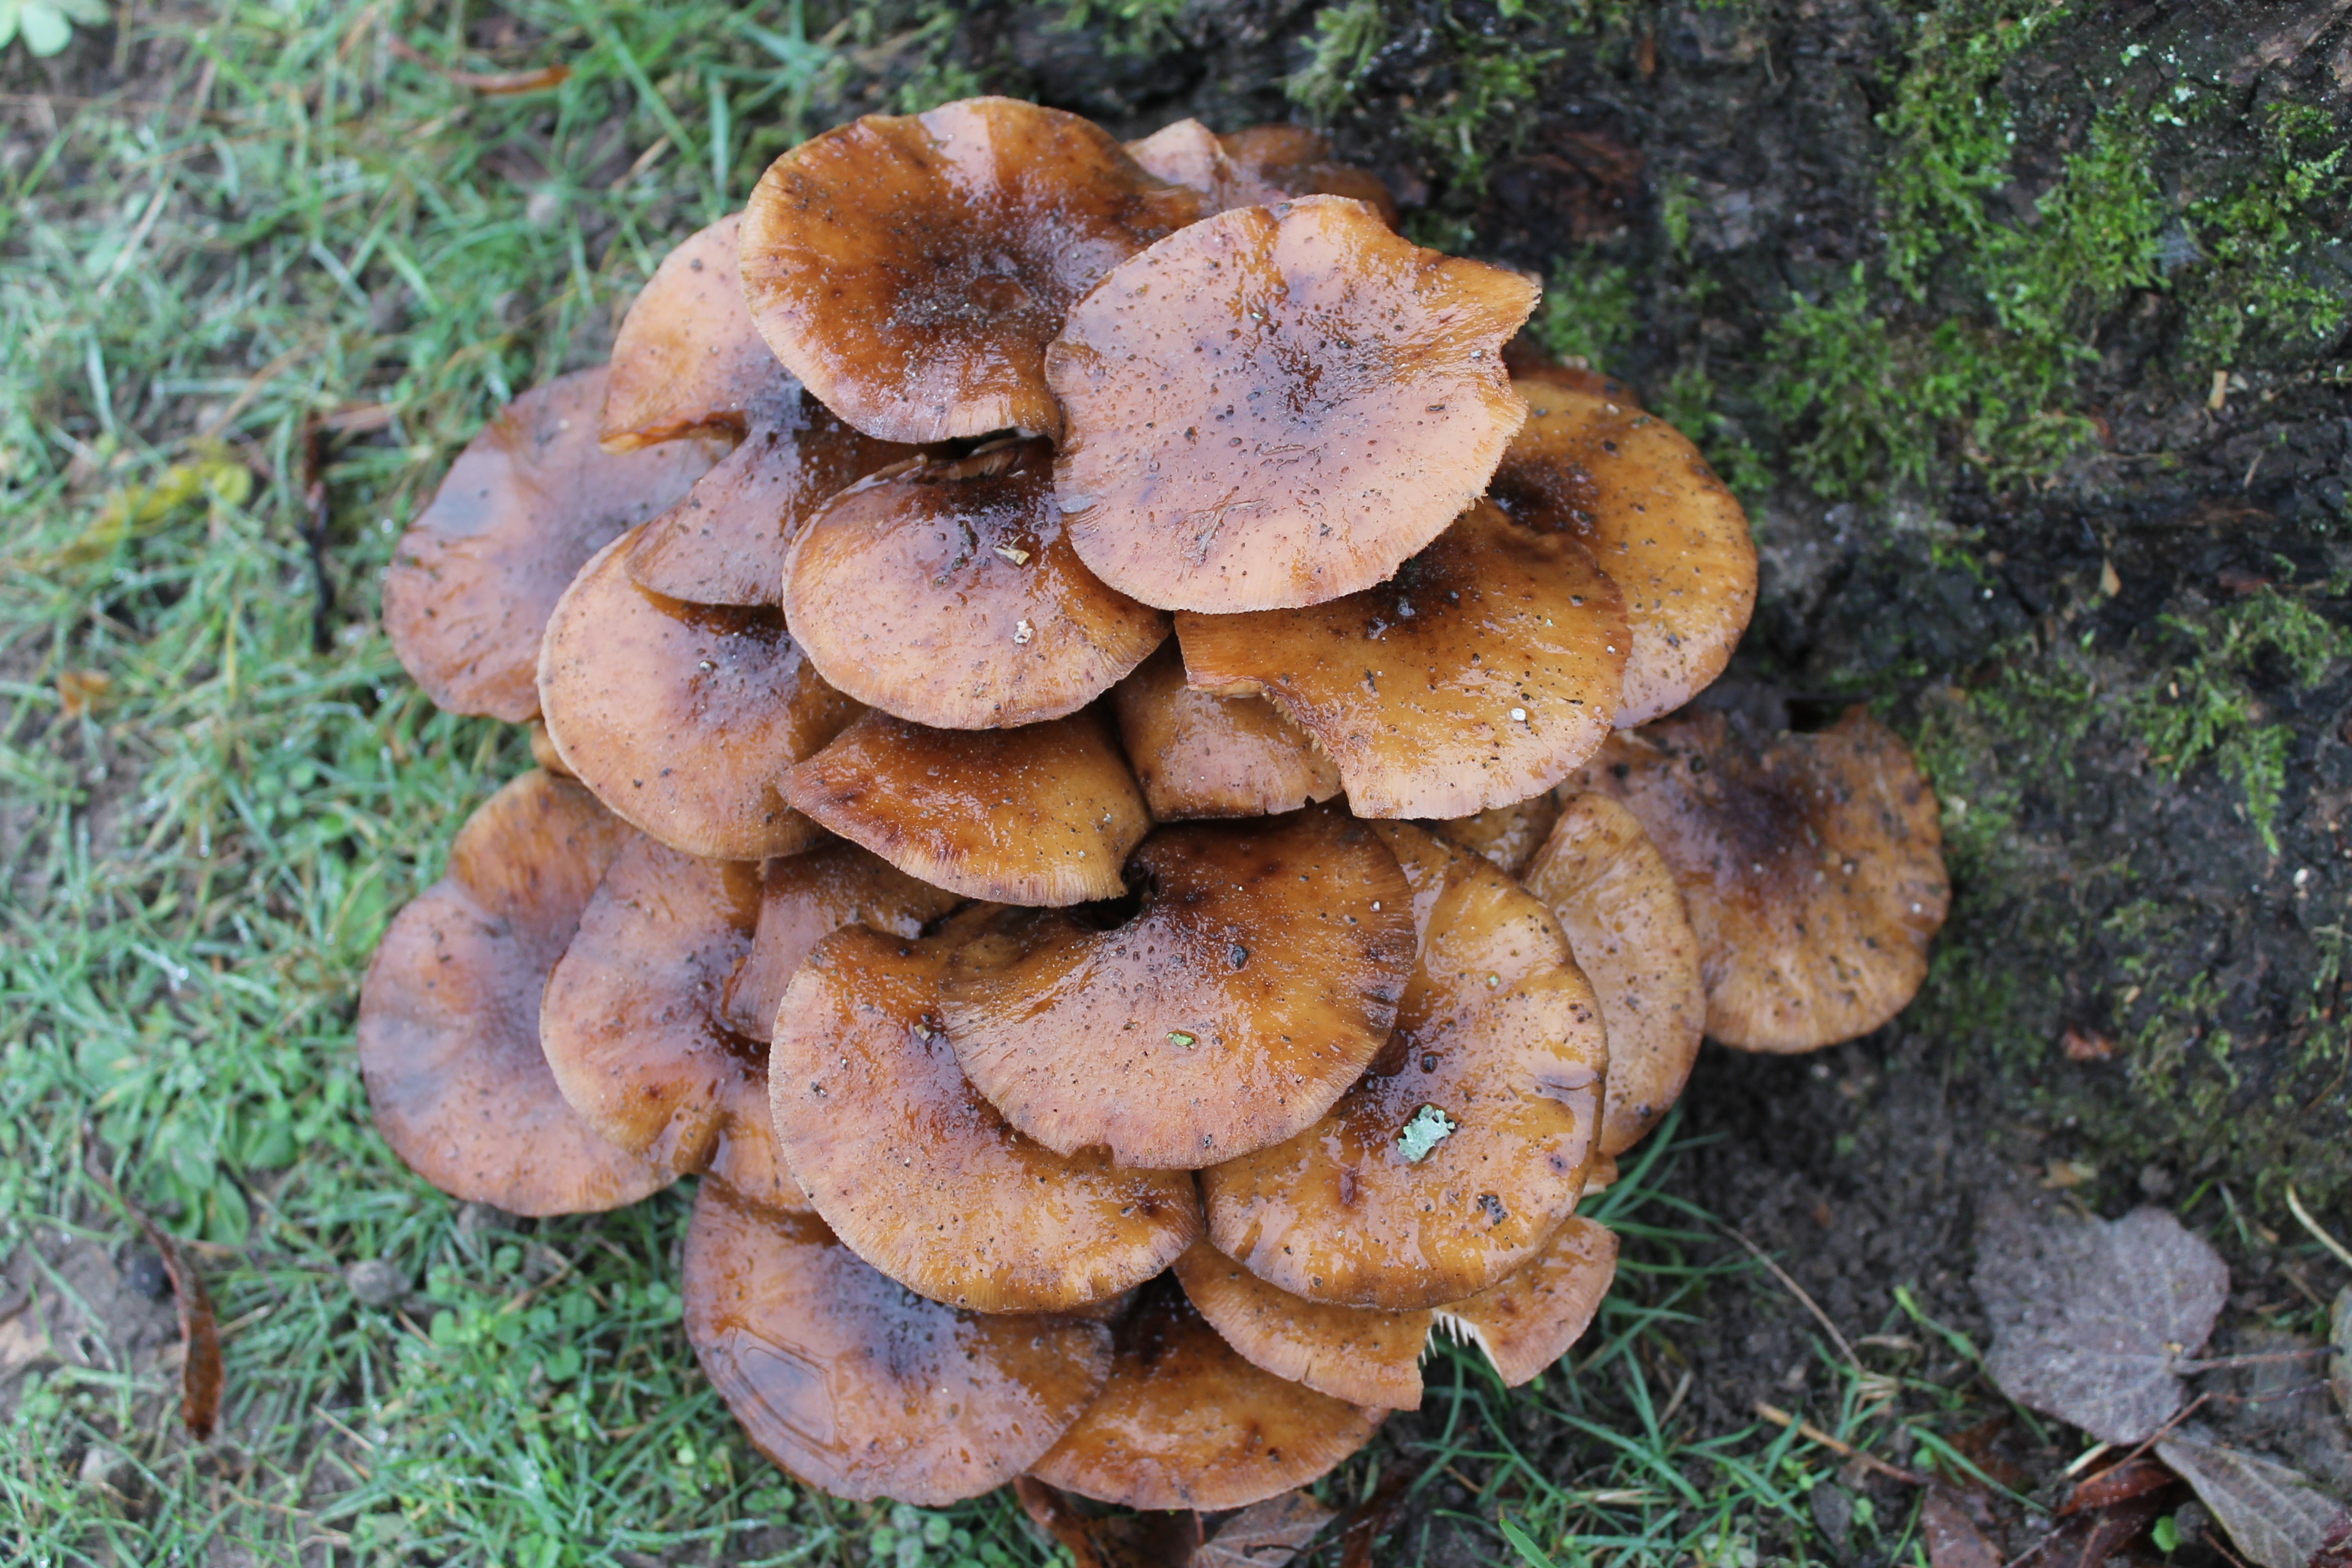
nature, forest, foam, macro, mushroom, fungus, bolete, agaricus, matsutake, oyster mushroom, edible mushroom, shiitake, medicinal mushroom, agaricomycetes, agaricaceae, penny bun, pleurotus eryngii, hen of the wood, discinaceae